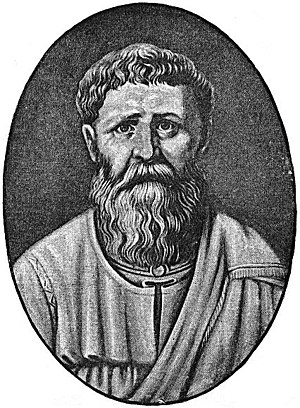
Bibelen / Bibelsk teologi
Augustin af Hippo.
Bibelen er betegnelsen for de grundlæggende kanoniske skrifter i jødedommen og kristendommen. Den hebraiske Bibel, også kaldet Tanakh, er ikke identisk med den kristne Bibel, som beskrives her. I kristendommen varierer antallet og indholdet af Bibelens bøger.